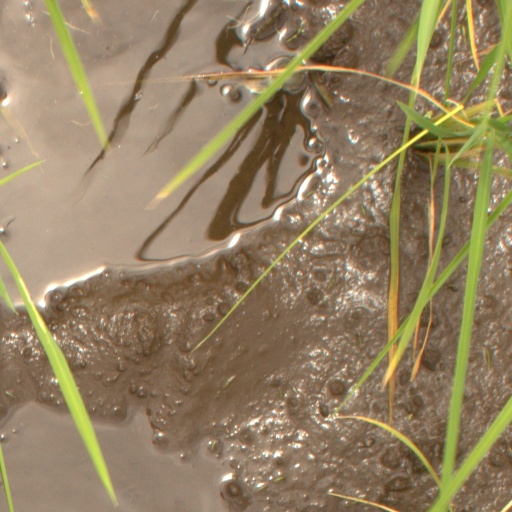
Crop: rice